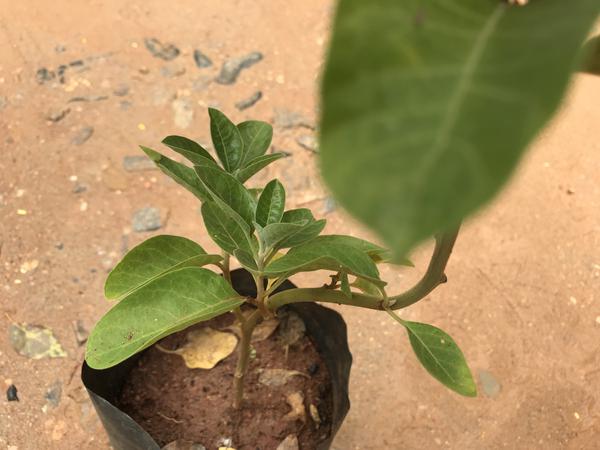
Plant: Ashwagandha